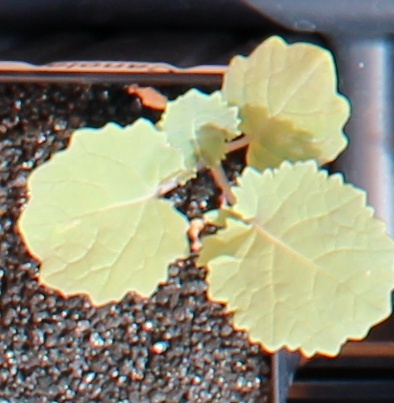
Label: Canola